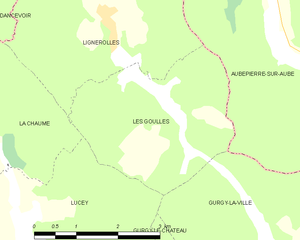
Les Goulles est une commune française située dans le département de la Côte-d'Or en région Bourgogne-Franche-Comté.